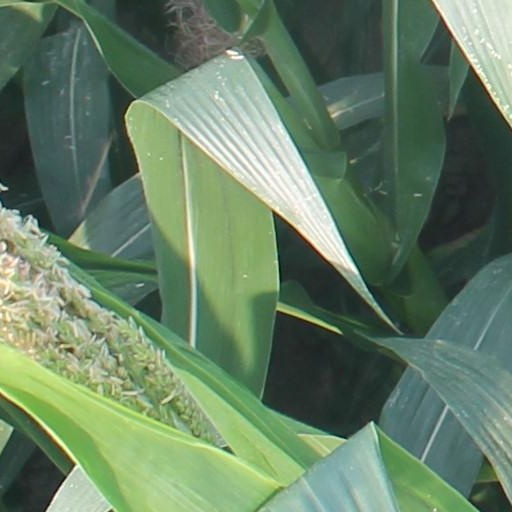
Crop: maize; corn